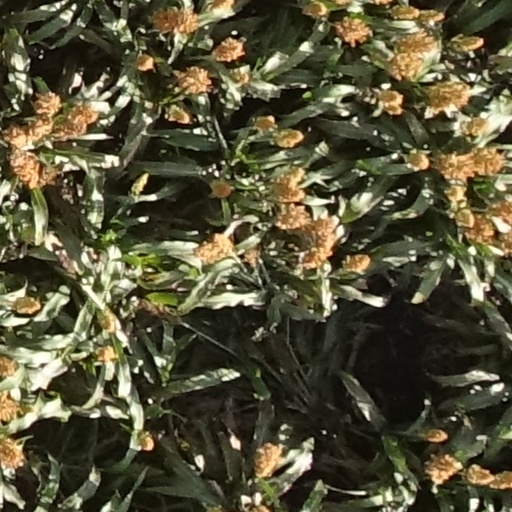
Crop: sorghum